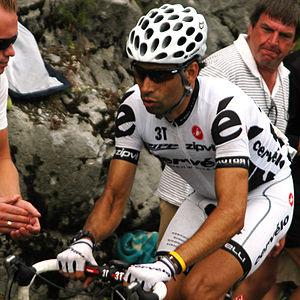
Íñigo Cuesta, né le 3 juin 1969 à Burgos, est un coureur cycliste espagnol professionnel entre 1994 et 2011. Il a commencé sa carrière professionnelle en 1994 au sein de l'équipe Euskadi et l'a terminé en 2011 au sein de la formation Caja Rural.